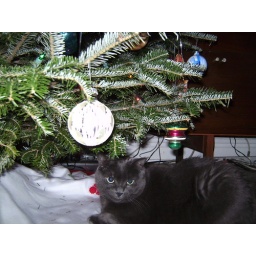
the cat in her new home